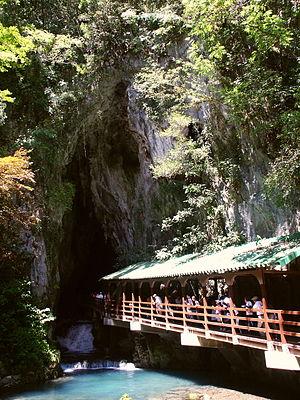
Le parc quasi national d'Akiyoshidai est un parc quasi national situé dans l'ouest de l'île de Honshū au Japon, plus précisément dans la préfecture de Yamaguchi. Créé le 1ᵉʳ novembre 1955, il s'étend sur une superficie de 45,02 km².